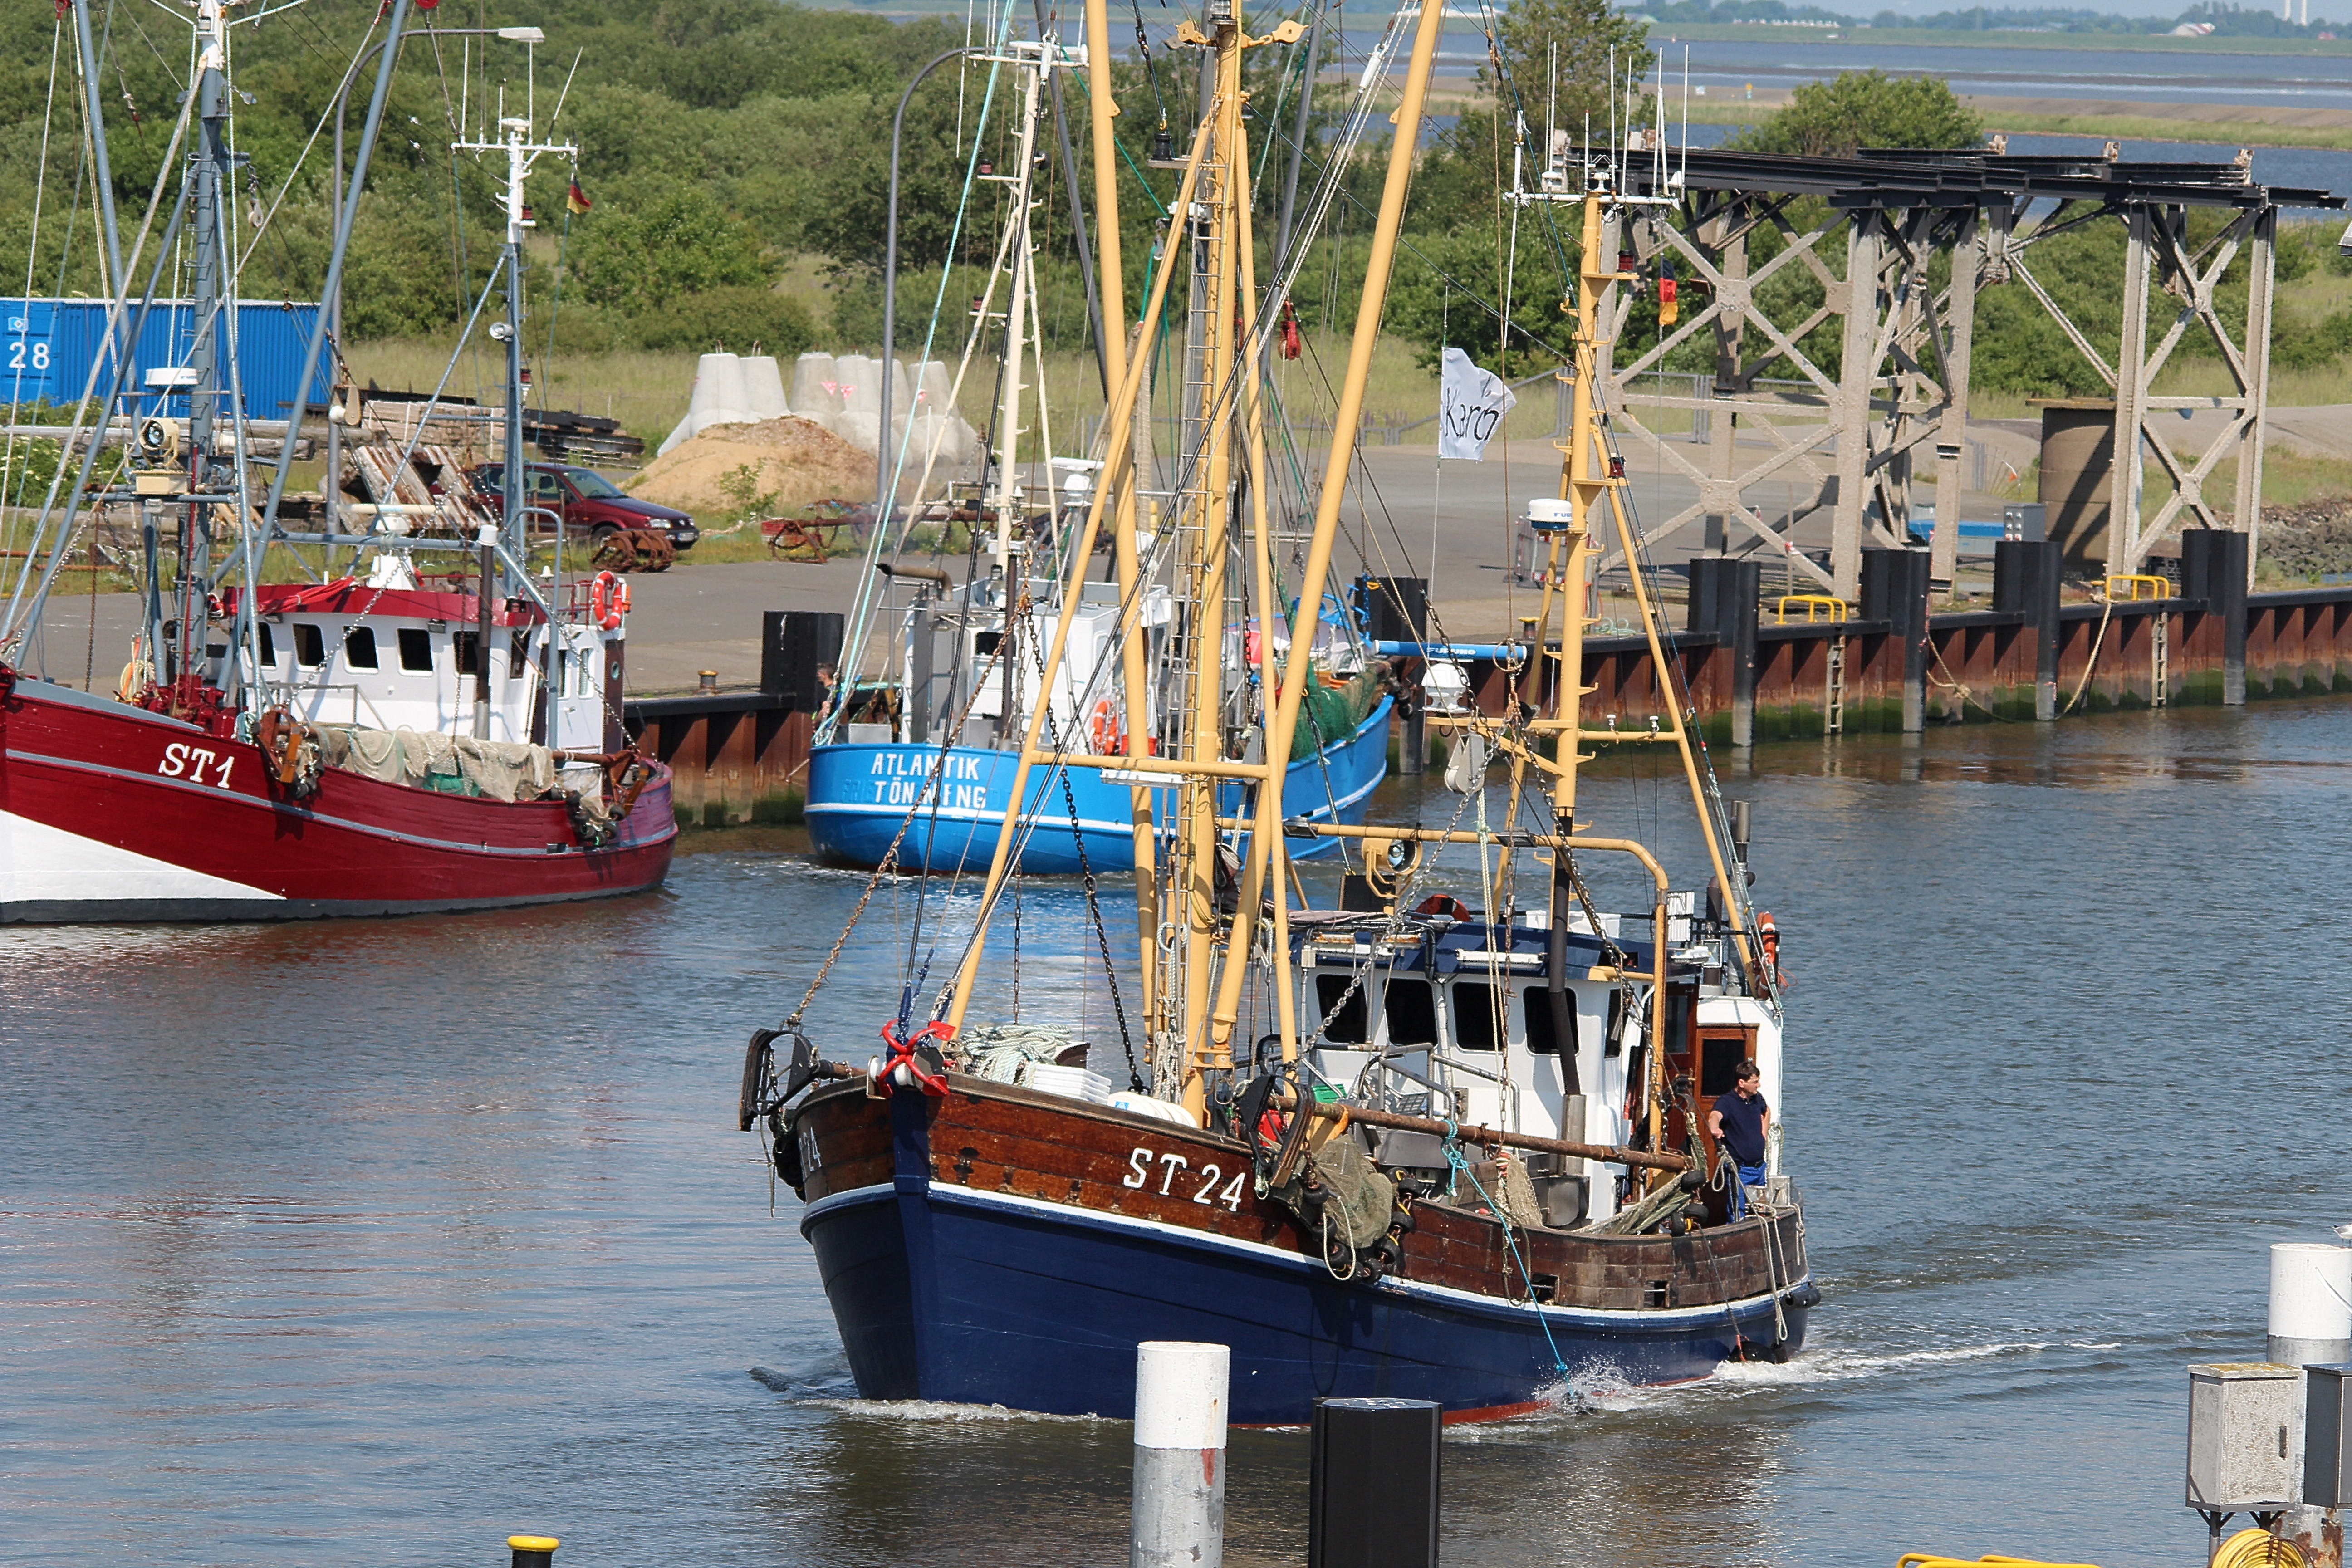
sea, boat, pier, ship, vehicle, fishing, harbor, port, waterway, shrimp, boating, boats, ships, channel, tugboat, watercraft, north sea, fishing port, cutter, fishing vessel, motor ship, fishing trawler, eider barrage port